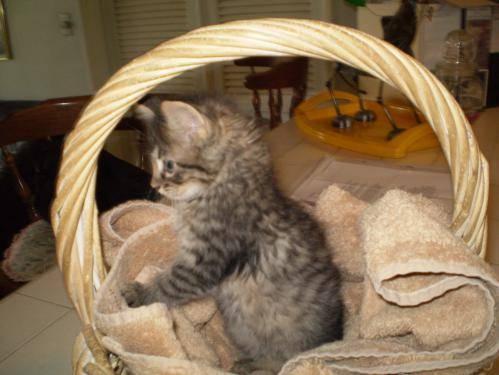
cat